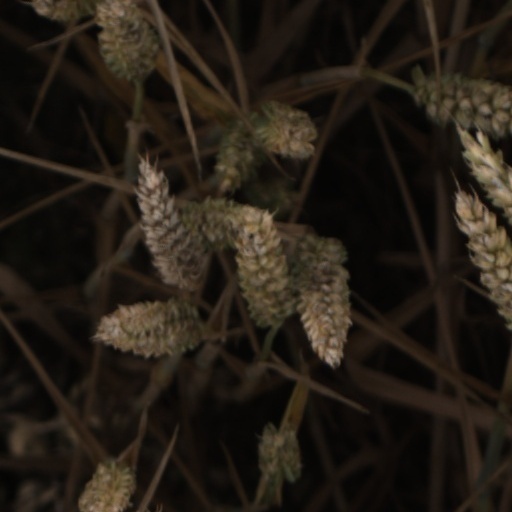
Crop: wheat